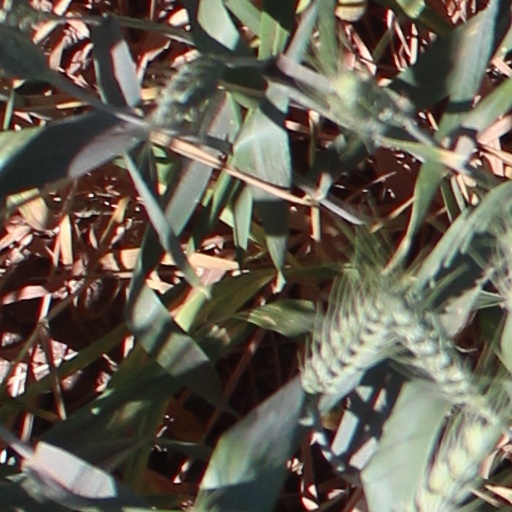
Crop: wheat